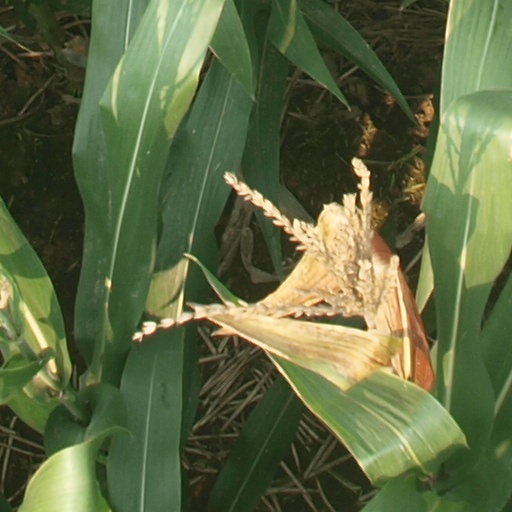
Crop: maize; corn